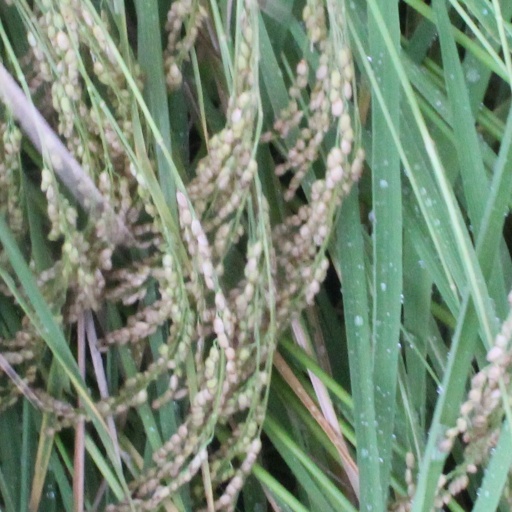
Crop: rice